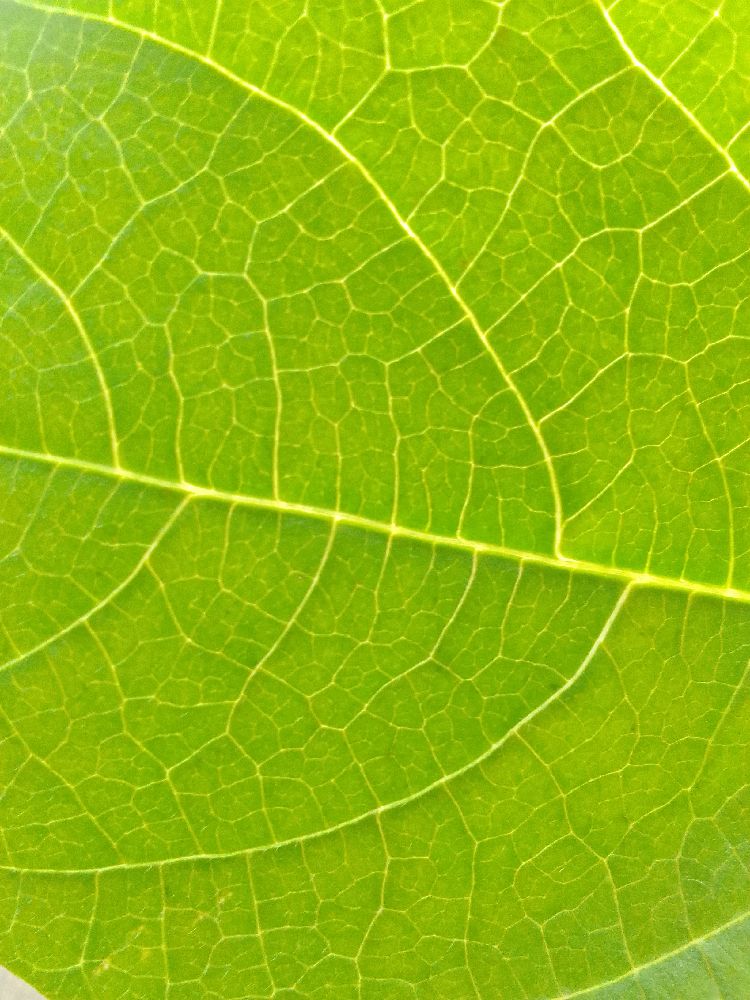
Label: healthy